Thalía

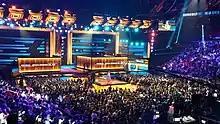
Far away view of Thalía during the stage of Premios Lo Nuestro 2017.

On 26 February 2016, she revealed through her social media accounts the album cover for her then-upcoming studio album, "Latina", which was released on 21 April 2016. The album's first single, "Desde Esa Noche" featuring Maluma, peaked at number 16 on the Hot Latin Songs chart and number 4 on the Latin Pop Airplay chart. The second single of the album, Vuélveme a Querer was released on 29 April 2016. The third single of album was Todavía Te Quiero featuring De La Ghetto was released on 2 December 2016.